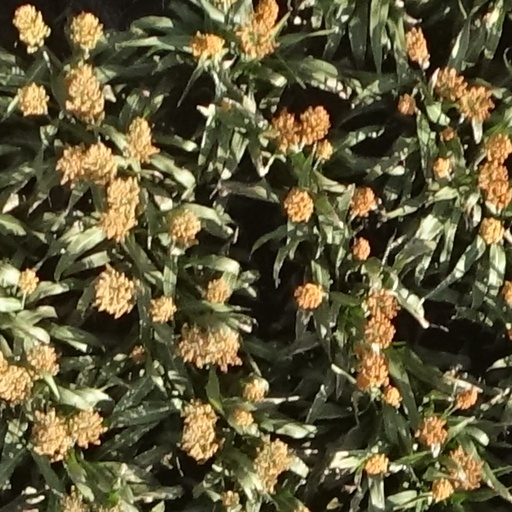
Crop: sorghum